IBM 5550

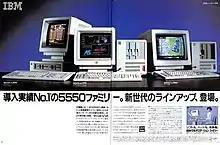
IBM 5540, 5550, 5560 – Japanese-language advert in "ASCII", July 1986 issue

IBM 5550 is a personal computer series that IBM marketed in Japan, Korea, Taiwan and China in the 1980s and 1990s, for business use customers. In Japan, it was introduced in 1983 and promoted as "" because it had three roles in one machine: a PC, a word processing machine which was traditionally marketed as a machine different from a PC in Japan, and an IBM-host attached terminal.